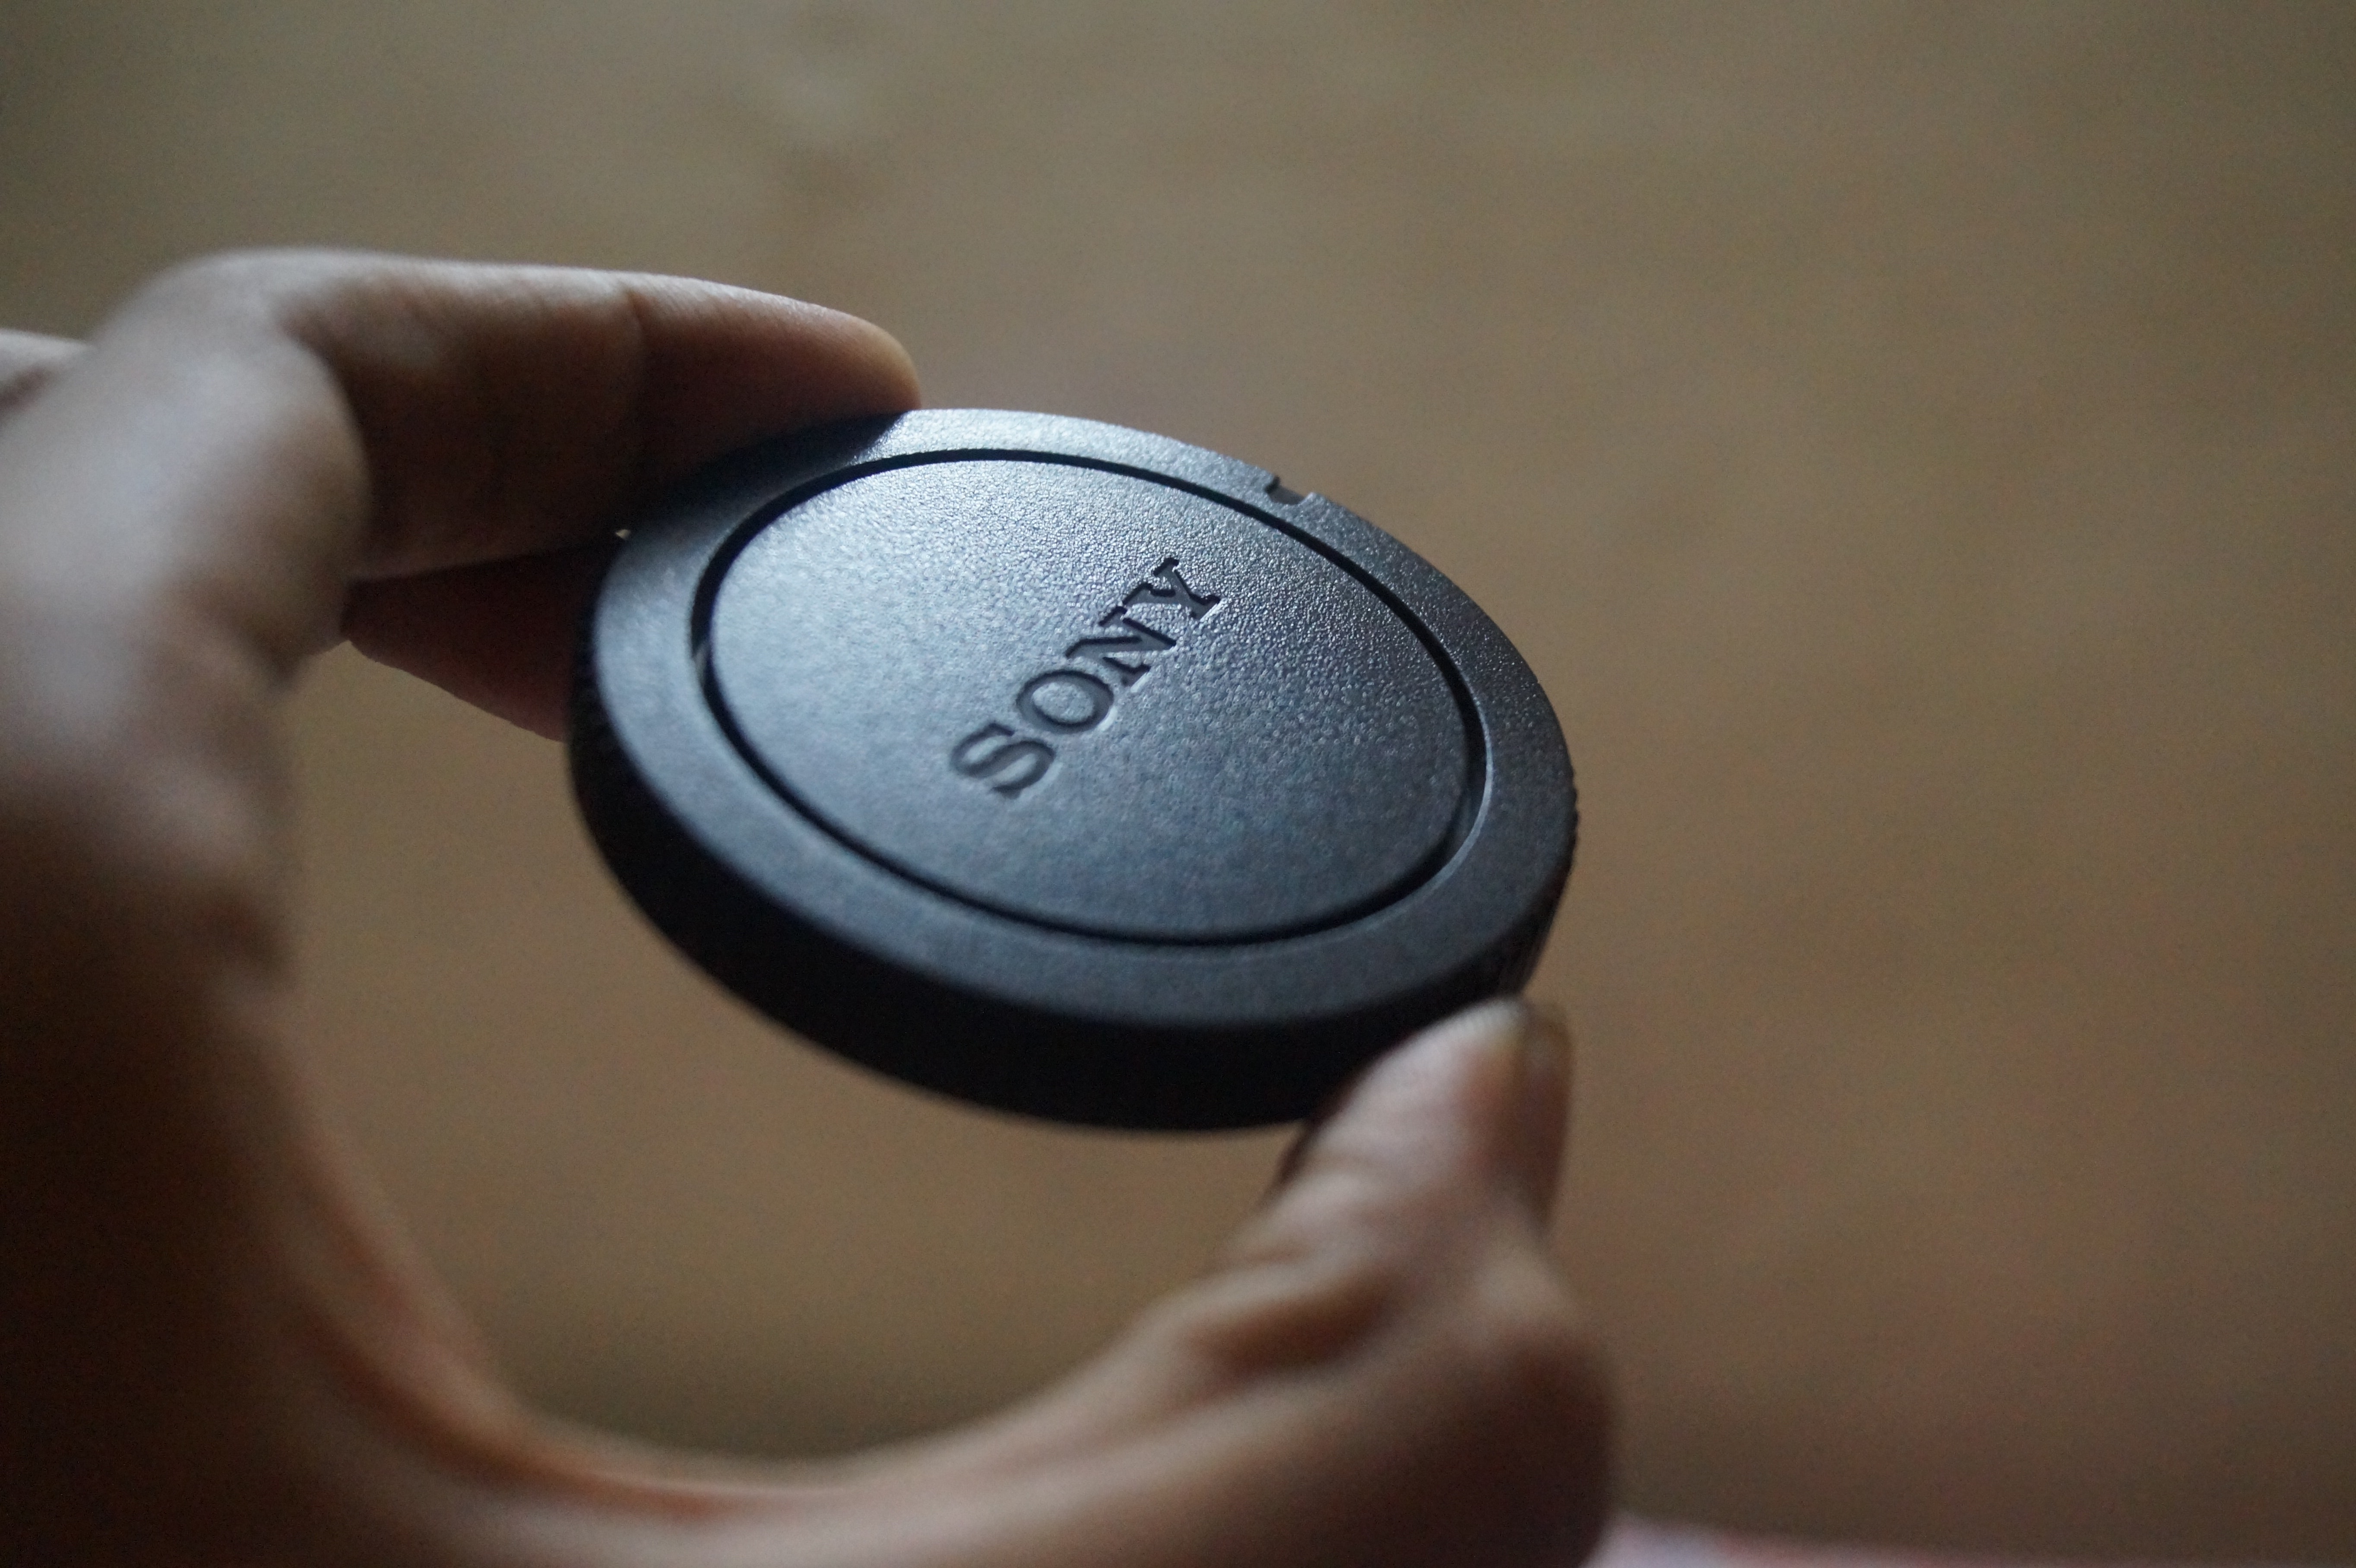
lens cap, camera accessory, hand, lens, cameras optics, finger, camera lens, photography